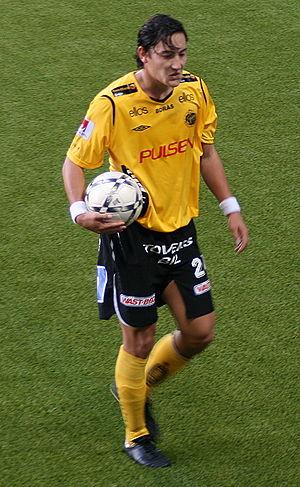
Stefan Ishizaki, né le 15 mai 1982 à Stockholm en Suède est un footballeur international suédois d'origine japonaise évoluant au poste de milieu offensif.